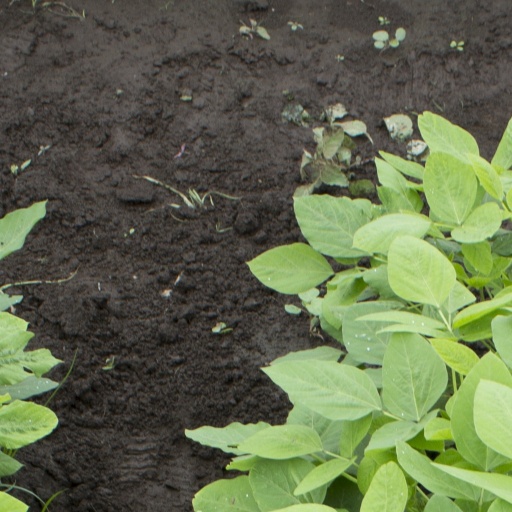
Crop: soybean